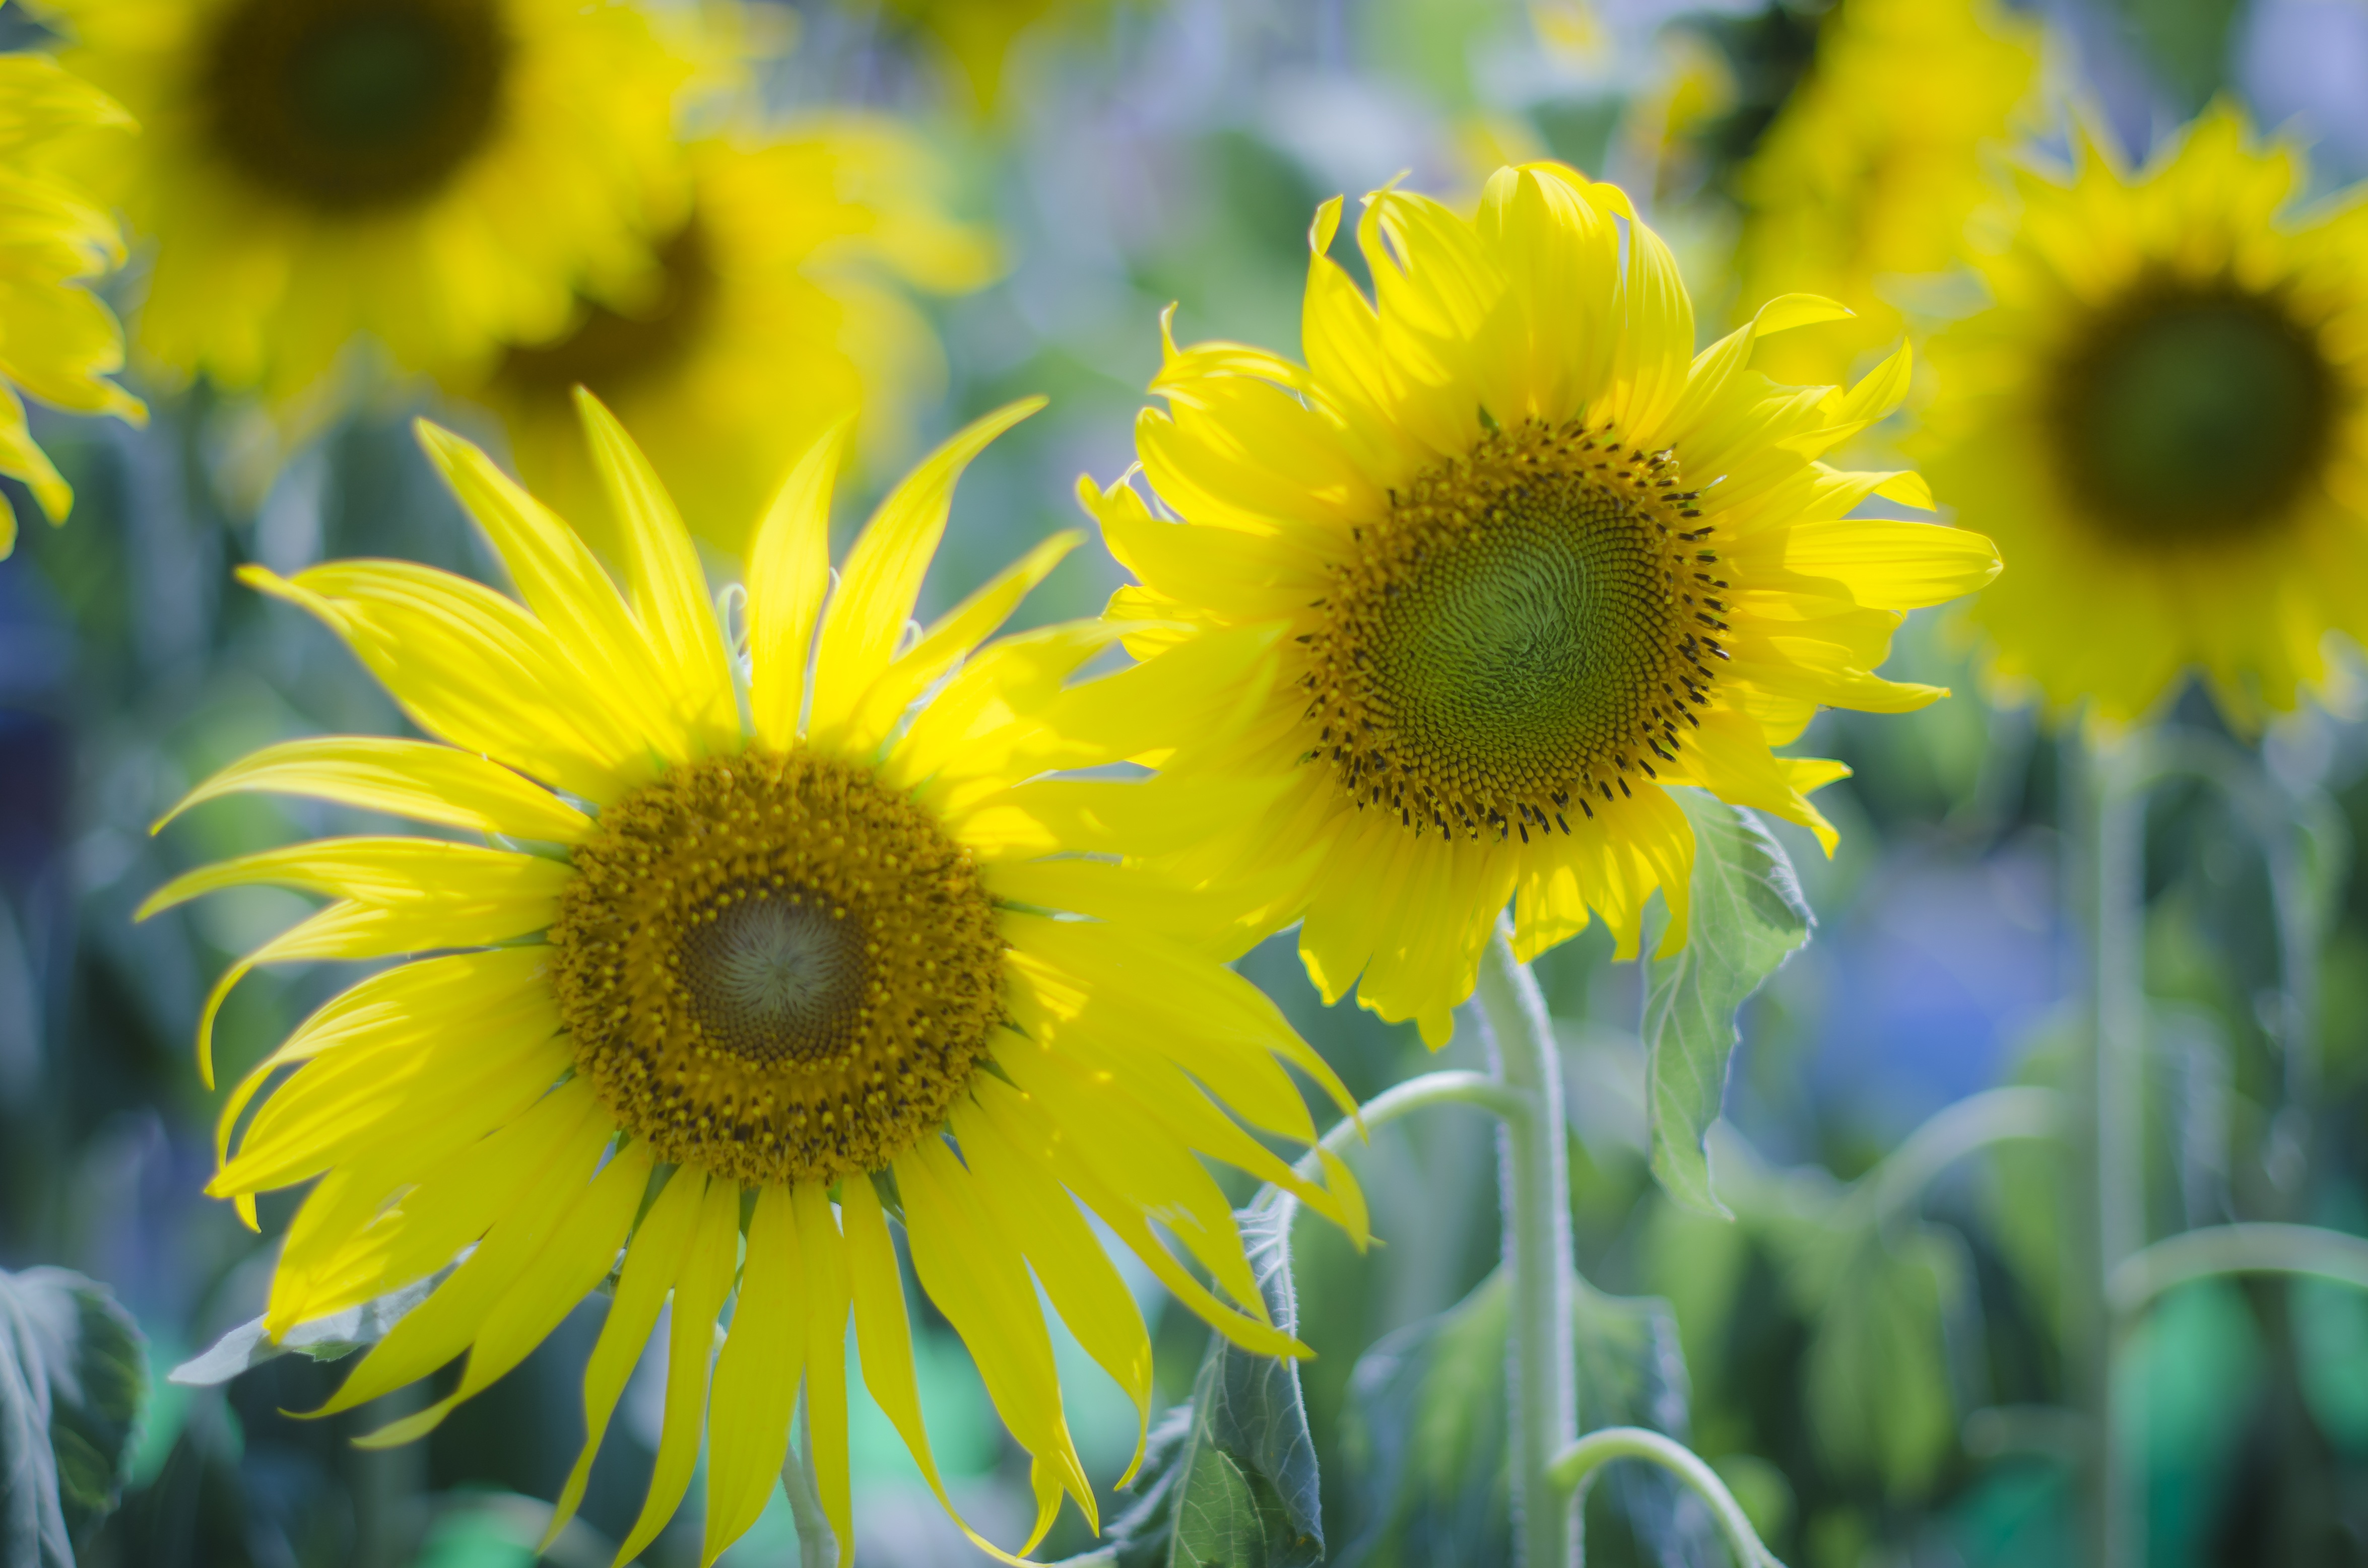
nature, outdoor, blossom, light, abstract, growth, plant, sky, sun, sunset, field, meadow, sunlight, leaf, flower, petal, summer, floral, daisy, environment, idyllic, rural, green, golden, natural, fresh, botany, colorful, yellow, agriculture, closeup, flora, season, sunflower, freshness, wildflower, close up, cheerful, sunny, background, design, single, petals, bright, head, new, beauty, horizontal, beautiful, vibrant, sunbeam, cultivated, nobody, macro photography, flowering plant, daisy family, plant stem, land plant